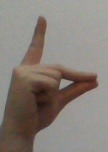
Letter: ta